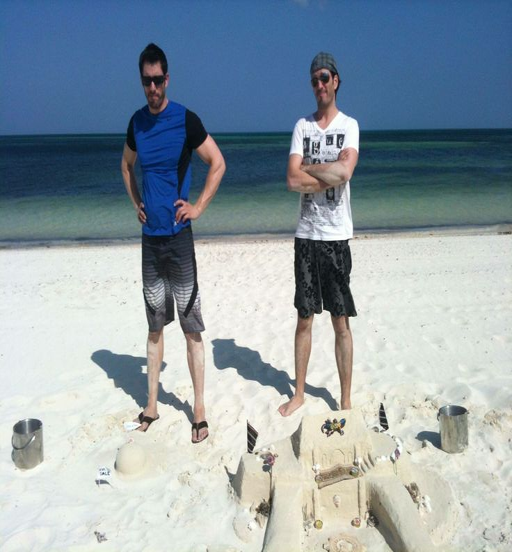
back in the day are actor & person on the beach .